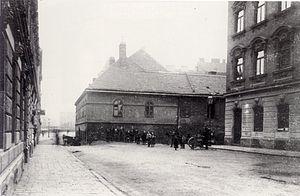
Matthias Sindelar, de son nom de naissance Matěj Šindelář, né le 10 février 1903 à Koslau et mort le 23 janvier 1939 à Vienne, est un footballeur austro-hongrois puis autrichien, évoluant au poste d'attaquant de la fin des années 1910 jusqu'à la fin des années 1930.